Phyllis Diller

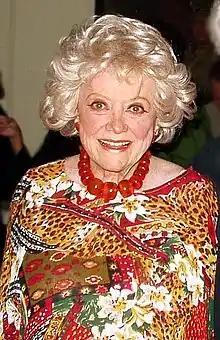
Diller in February 2007

Diller continued working in television throughout the 1970s and 1980s, appearing as a judge on premiere and subsequent episodes of "The Gong Show" and as a panelist on the "Match Game PM" show. She also guest-starred in "The Mouse Factory", "Night Gallery", "Love American Style", "The Muppet Show", "CHiPs" and "The Love Boat". In 1978, she hosted a Showtime comedy special which featured Robin Tyler, who became the first out lesbian on U.S. national television. Between 1999 and 2003, she played roles in "7th Heaven" and "The Drew Carey Show".